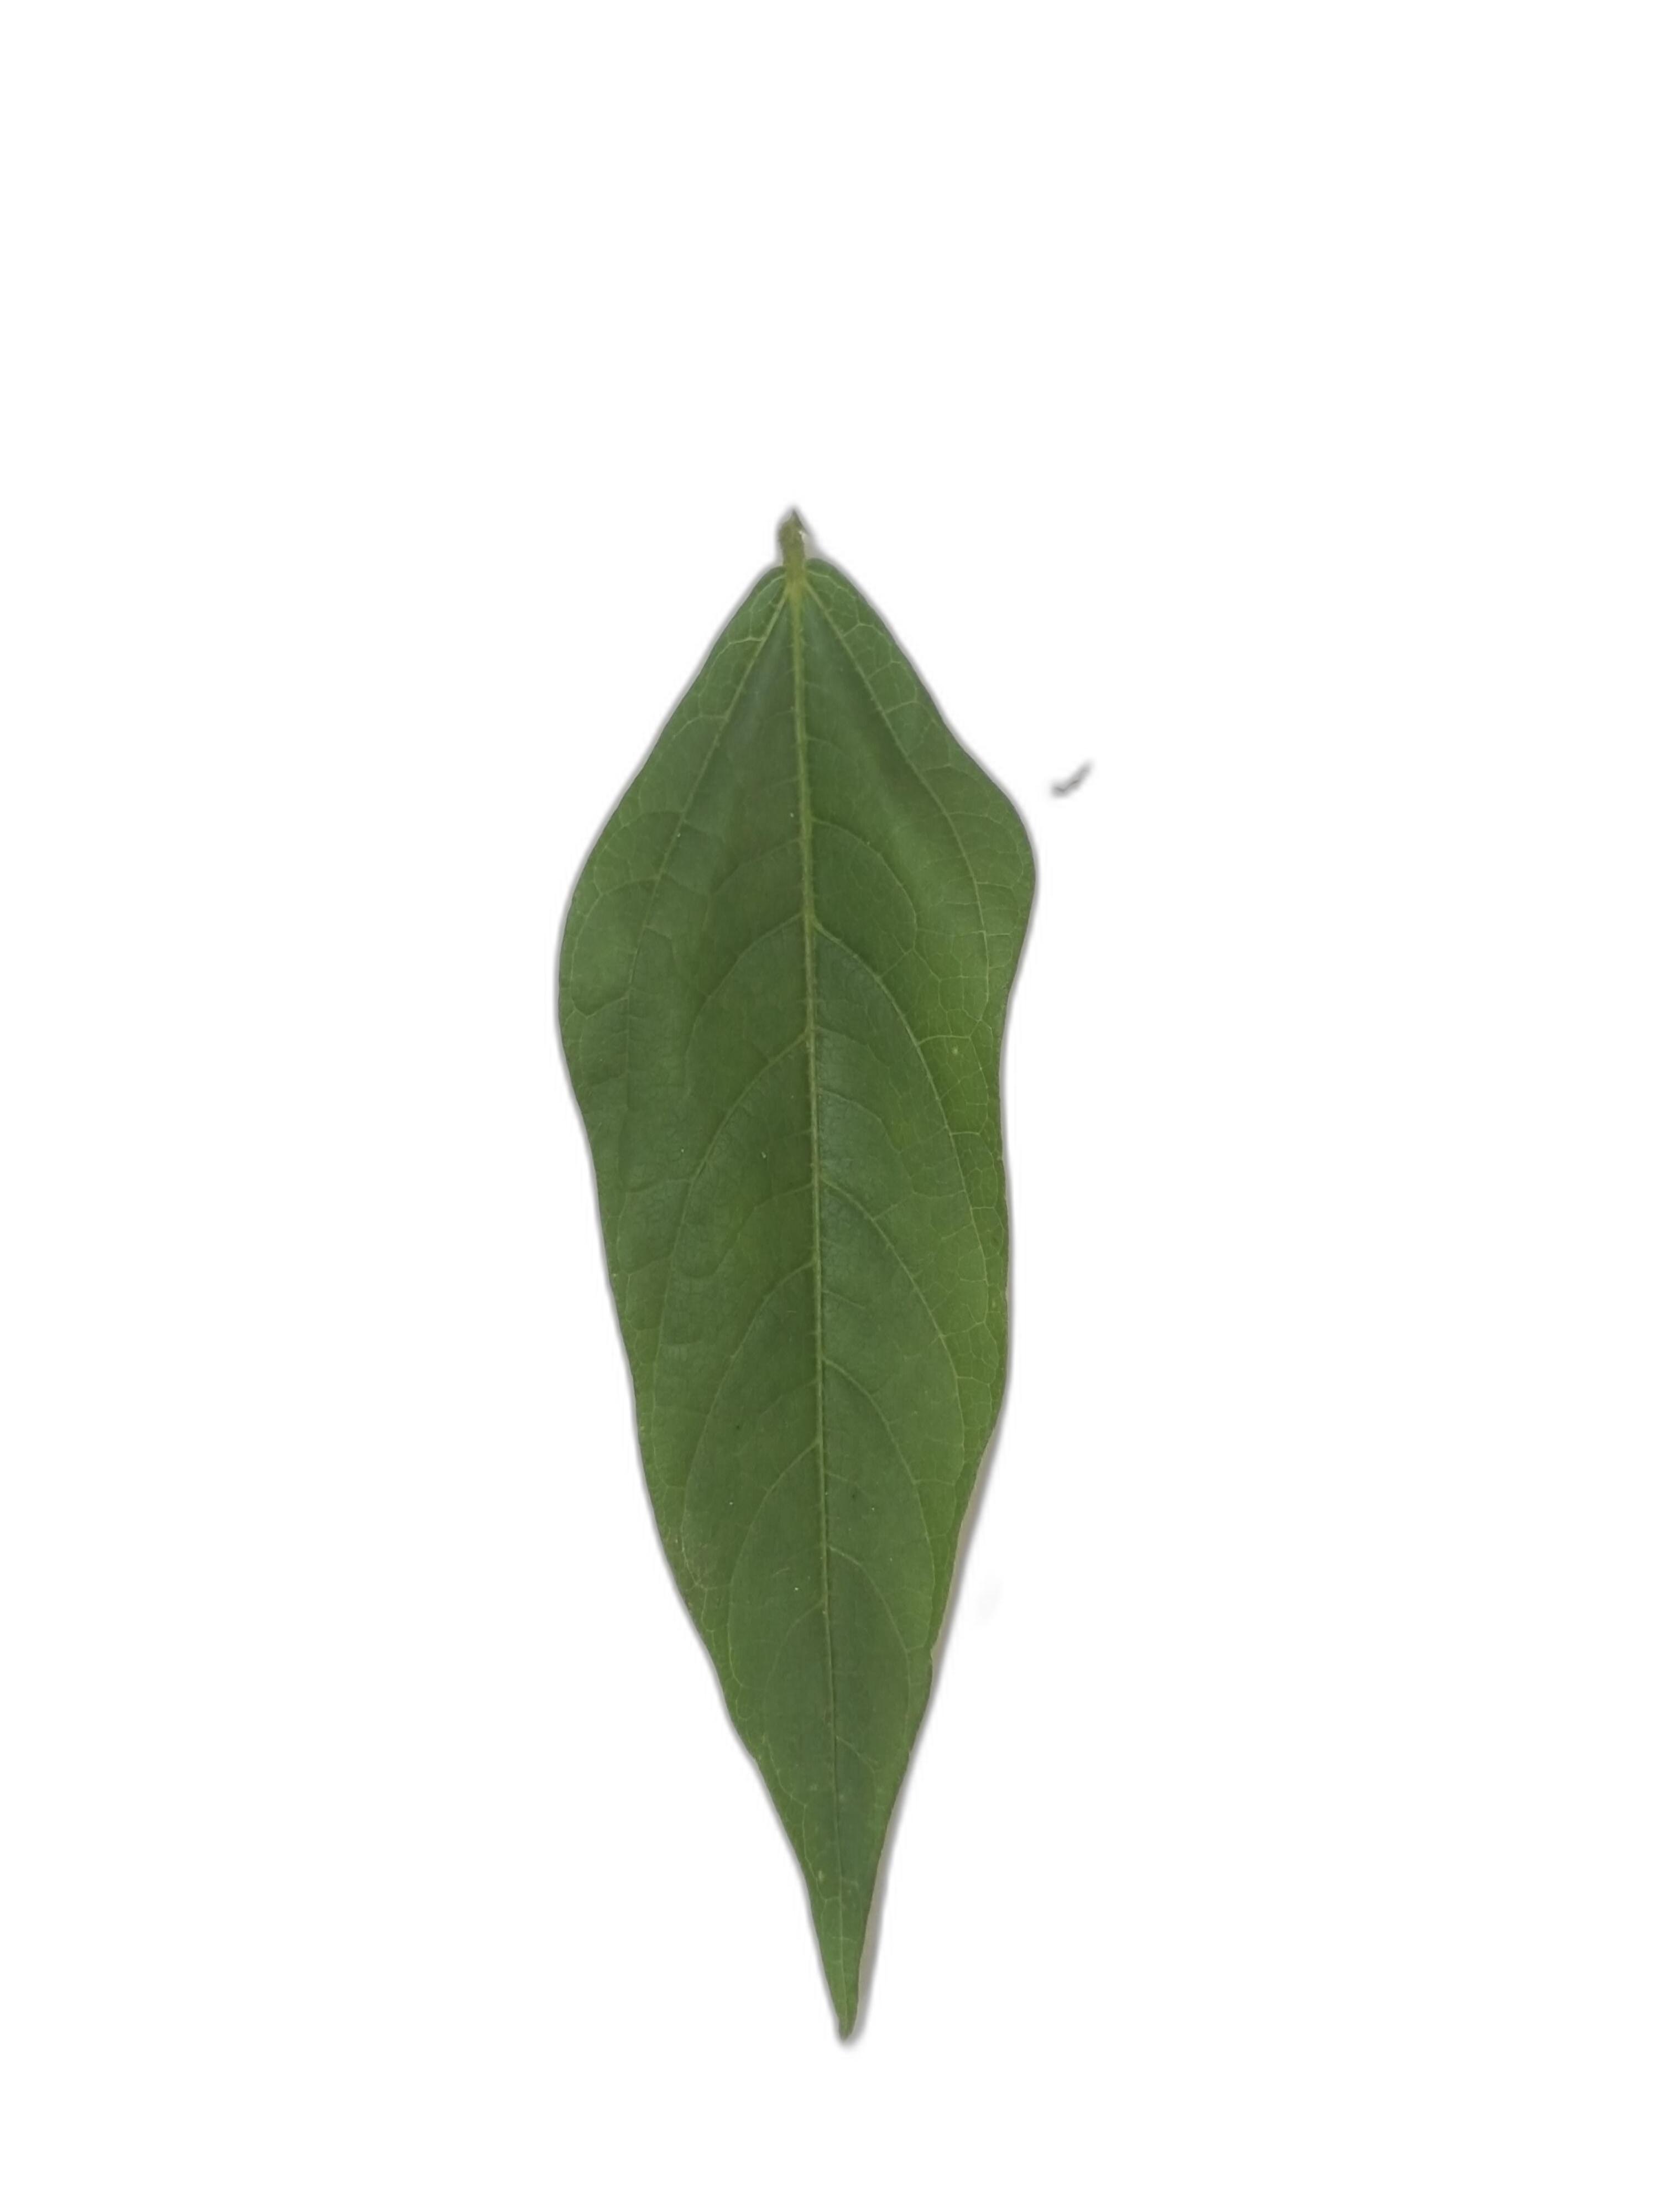
Label: Healthy